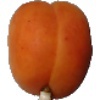
Label: apricot